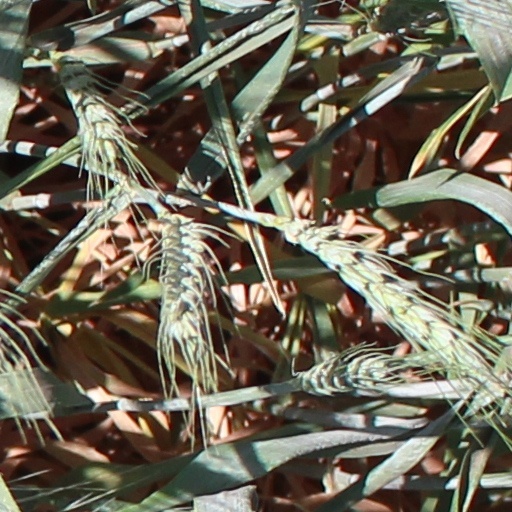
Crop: wheat